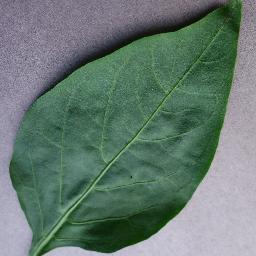
Label: Pepper,_bell___healthy